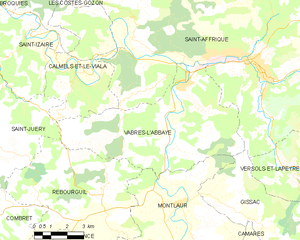
Carte de la commune française de code INSEE 12286 - Vabres-l'Abbaye
Vabres-l'Abbaye est une commune française du sud Aveyron, en région Occitanie.